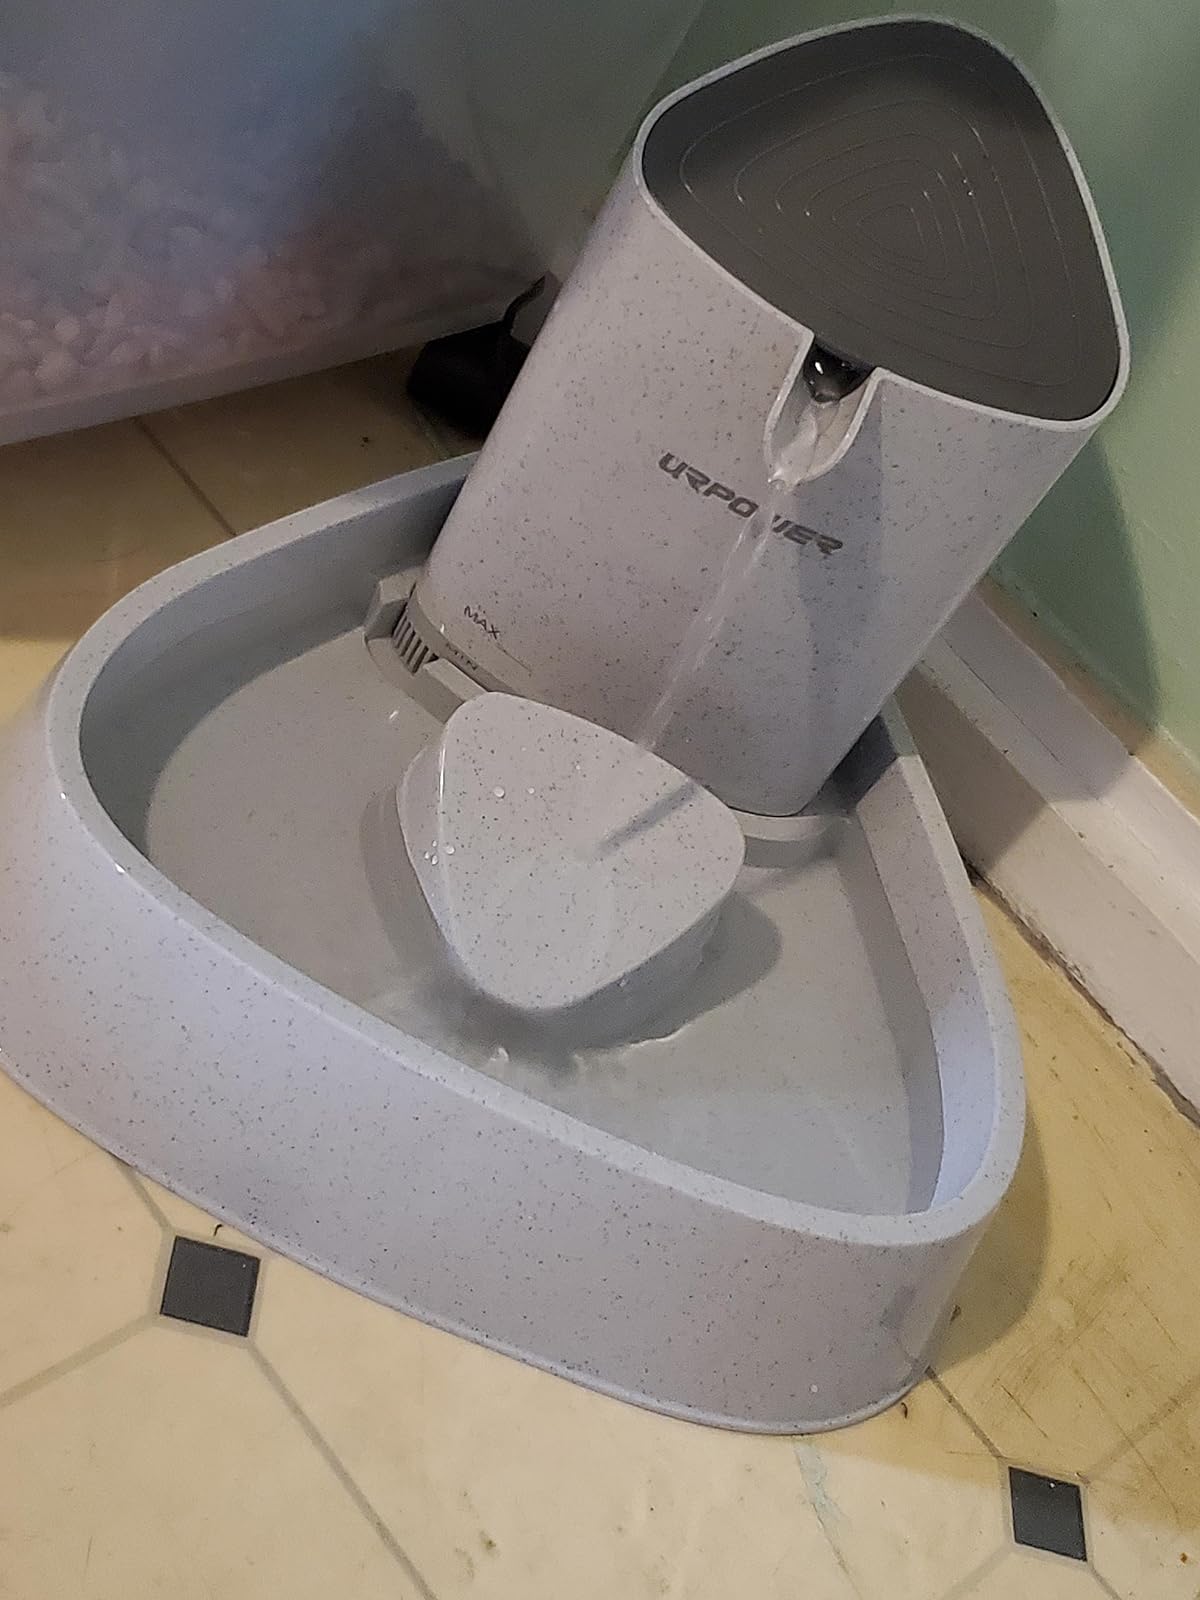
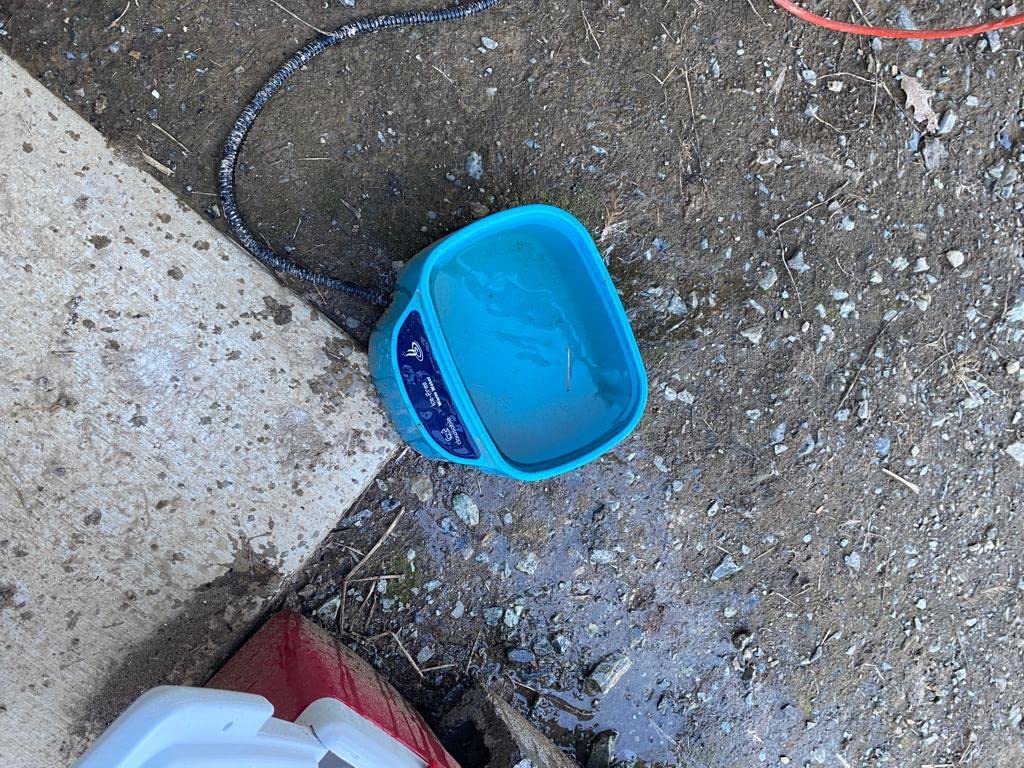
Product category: items_bowl
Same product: no